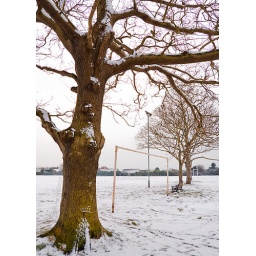
This was taken in the field behind my house (which apparently called &amp;quot;Glebelands&amp;quot; now, whatever that means).